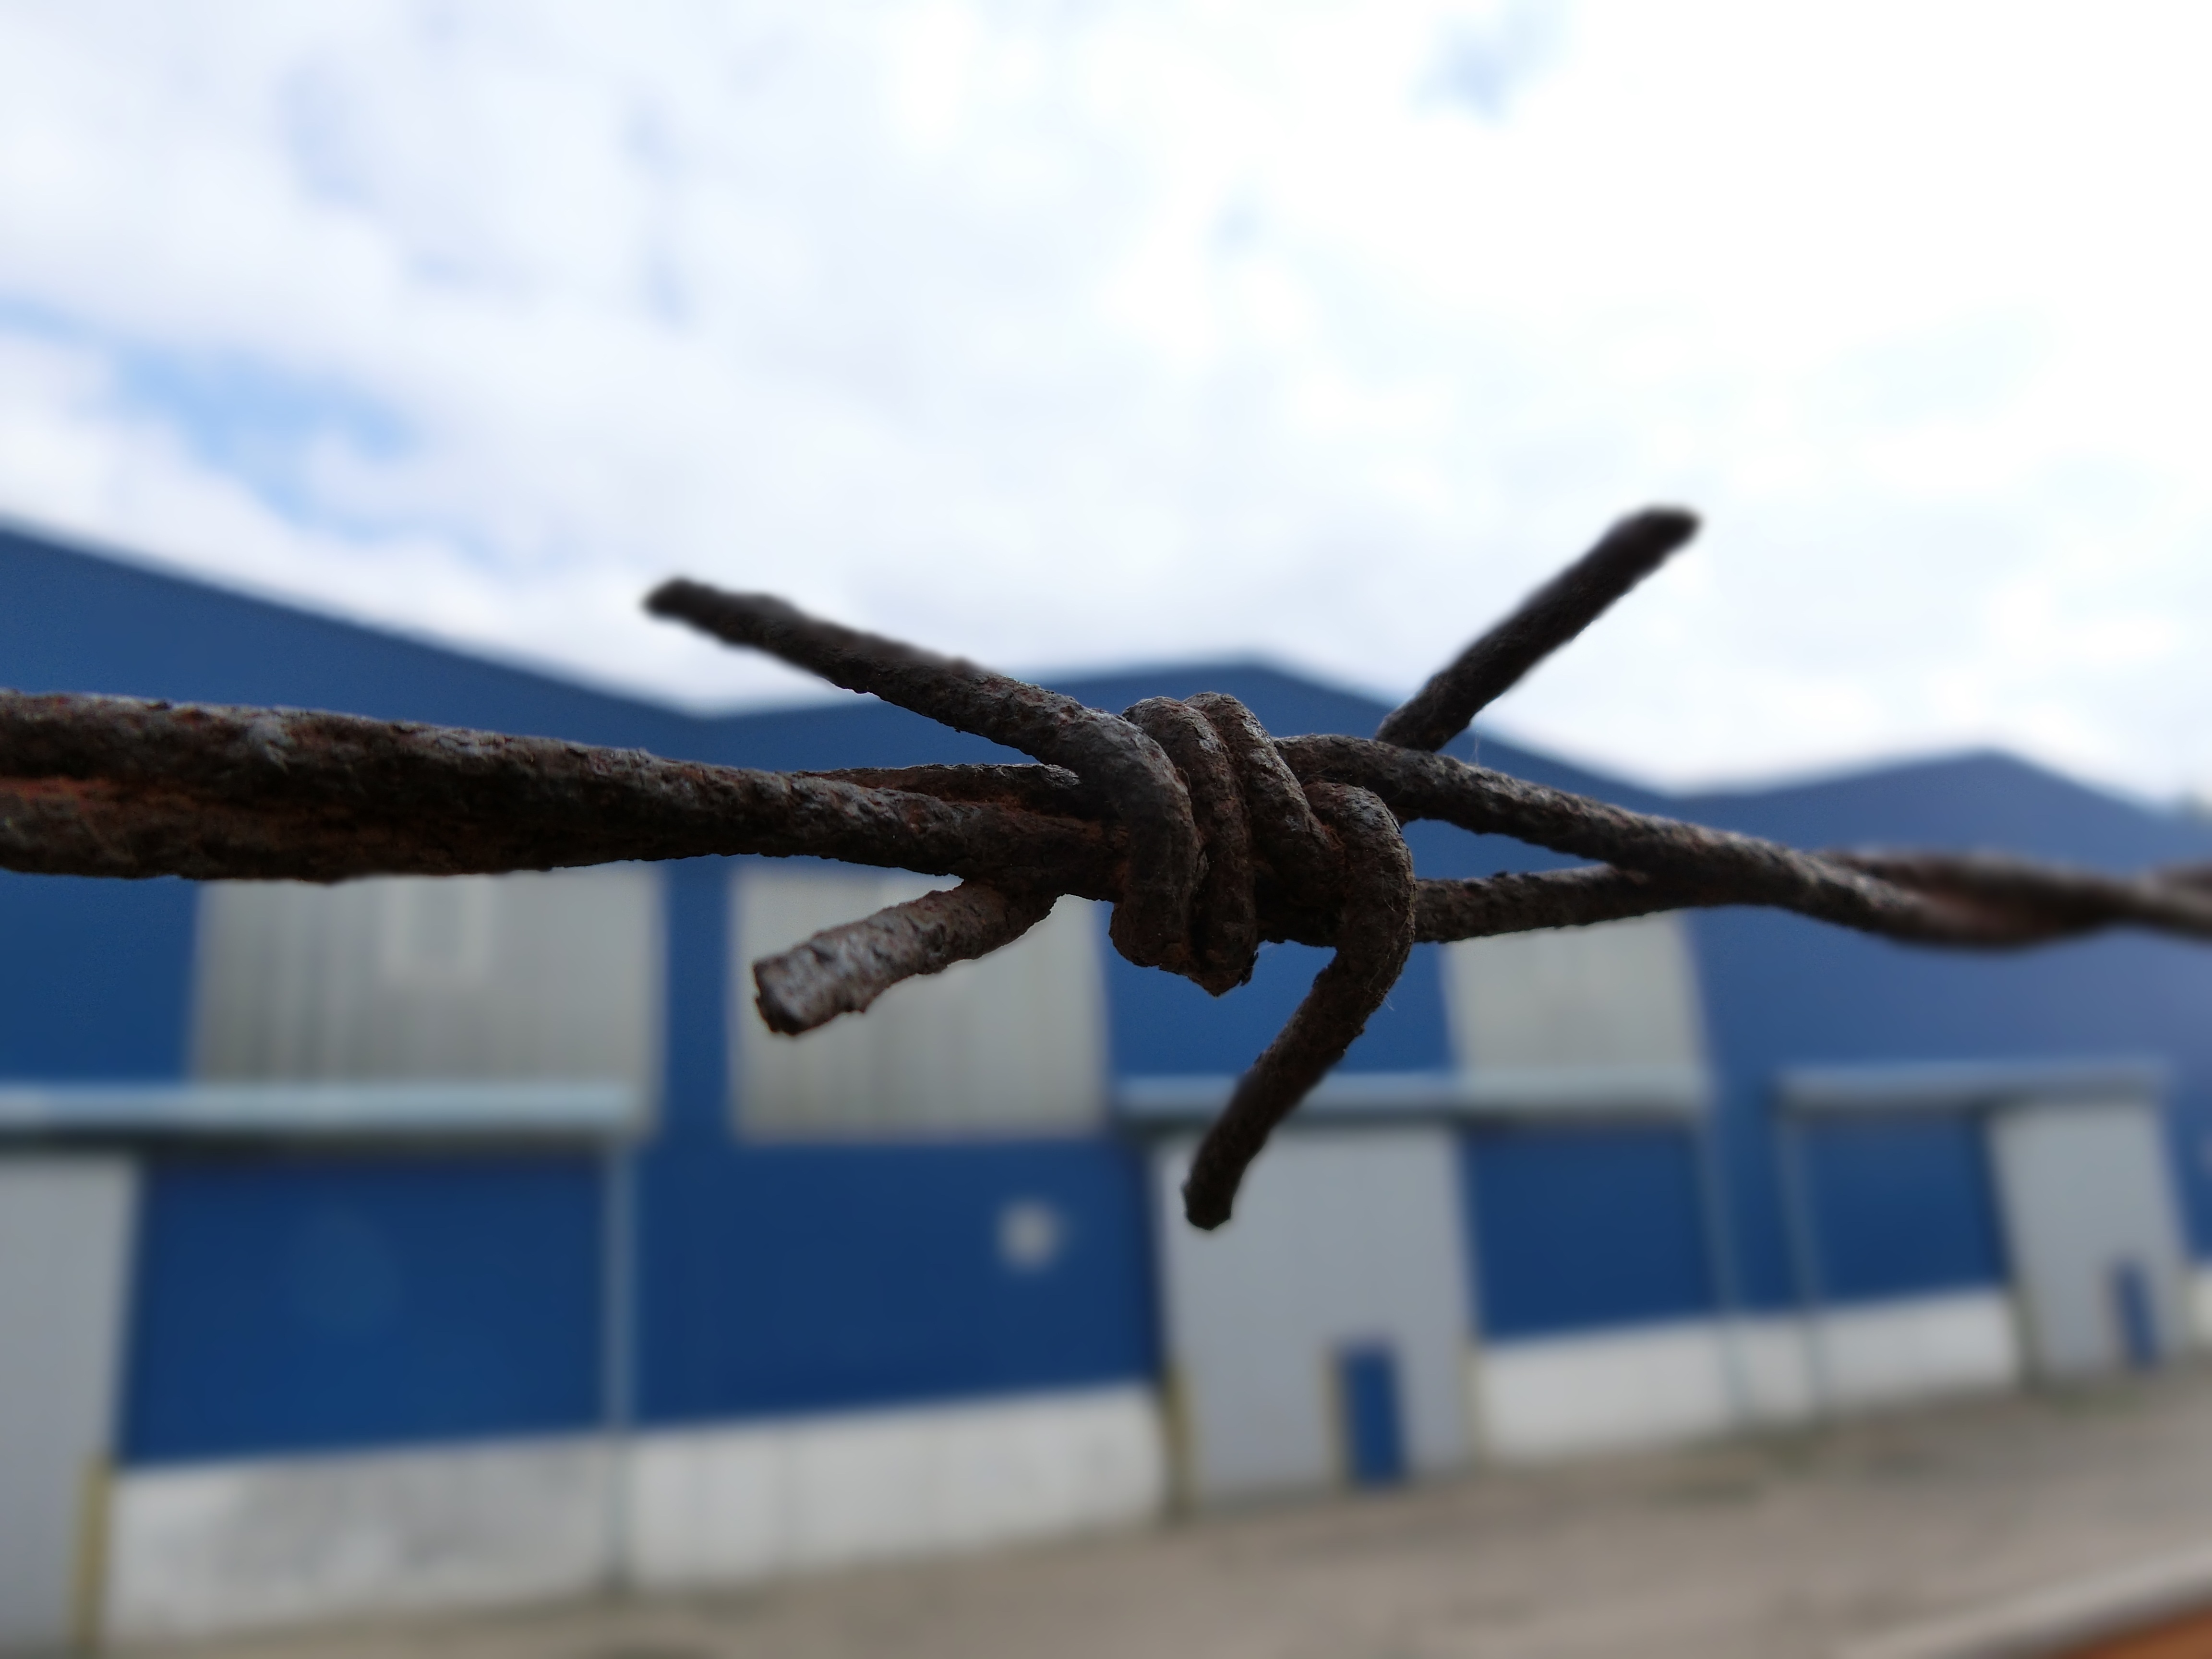
wing, fence, barbed wire, wind, wire, airplane, aircraft, vehicle, blue, stainless, demarcation, atmosphere of earth, outdoor structure, wire fencing, home fencing